322d Expeditionary Reconnaissance Squadron

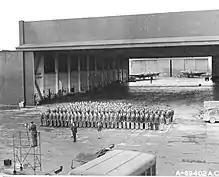
Squadron at RAF Bassingborn about early 1944.

The squadron was first activated on 15 April 1942 at Harding Field as the 322nd Bombardment Squadron, one of the three original bombardment squadrons of the 91st Bombardment Group. It was equipped with the Boeing B-17 Flying Fortress. It completed First Phase training at MacDill Field under Third Air Force, with Second and Third Phase training at Walla Walla Army Air Field under Second Air Force in Washington. The squadron's ground echelon left for Fort Dix in early September 1942, then boarded the for transport to England. The air echelon moved to Gowen Field, Idaho on 24 August 1942, and began receiving new B-17s there. It becan flying them from Dow Field, Maine in September, although it was not fully equipped with new aircraft until October.